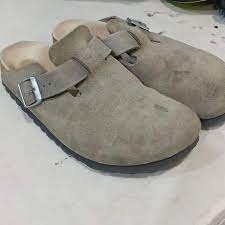
Label: Clog